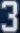
Number: 3